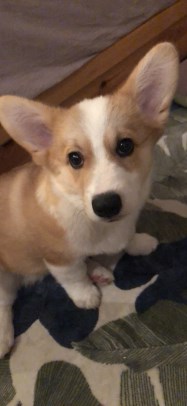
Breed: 2909-n000116-Cardigan